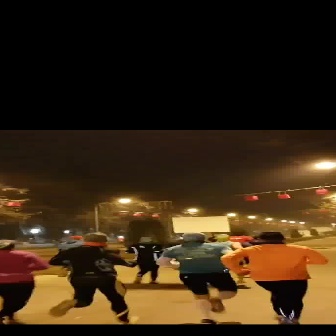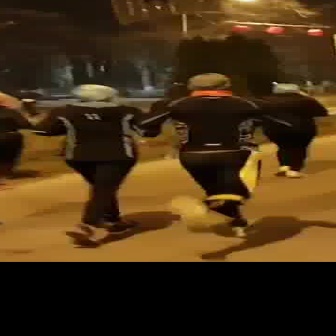
  Please identify the target specified by the bounding box [46,232,139,324] in the first image and locate it in the second image. Return the coordinates in [x_min,y_min,x_max,y_max] format.
Answer: [126,72,292,238]